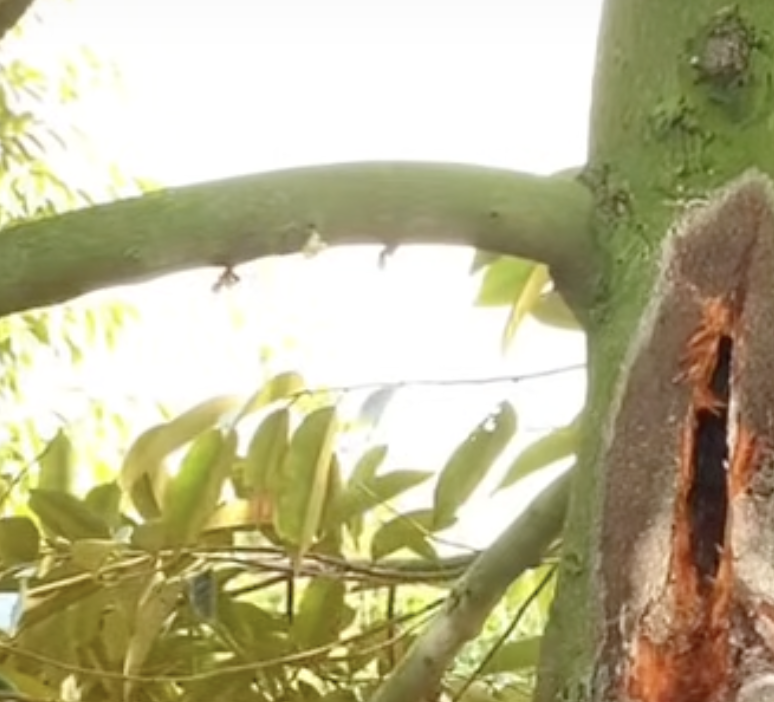
Label: stem_cracking_ gummosis